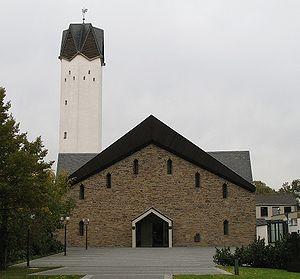
Buschhoven est un village allemand, situé entre Bonn et Aix-la-Chapelle dans la Rhénanie-du-Nord-Westphalie. Le village compte 3277 habitants et est une partie de la commune de Swisttal.